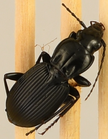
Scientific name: Pterostichus lachrymosus
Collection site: Mountain Lake Biological Station NEON (MLBS), plot MLBS_009